Julia Hunt Catlin Park DePew Taufflieb

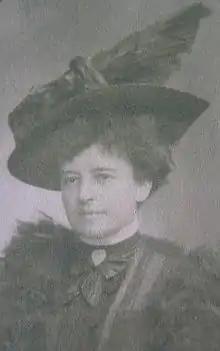
Taufflieb 1920s

Julia Hunt Catlin Park DePew Taufflieb (July 6, 1864 – December 17, 1947) was a philanthropist and socialite who was the first American woman to be awarded the Croix de Guerre and Legion d'honneur by France in 1917 for turning her Château d'Annel into a 300-bed hospital during World War I.